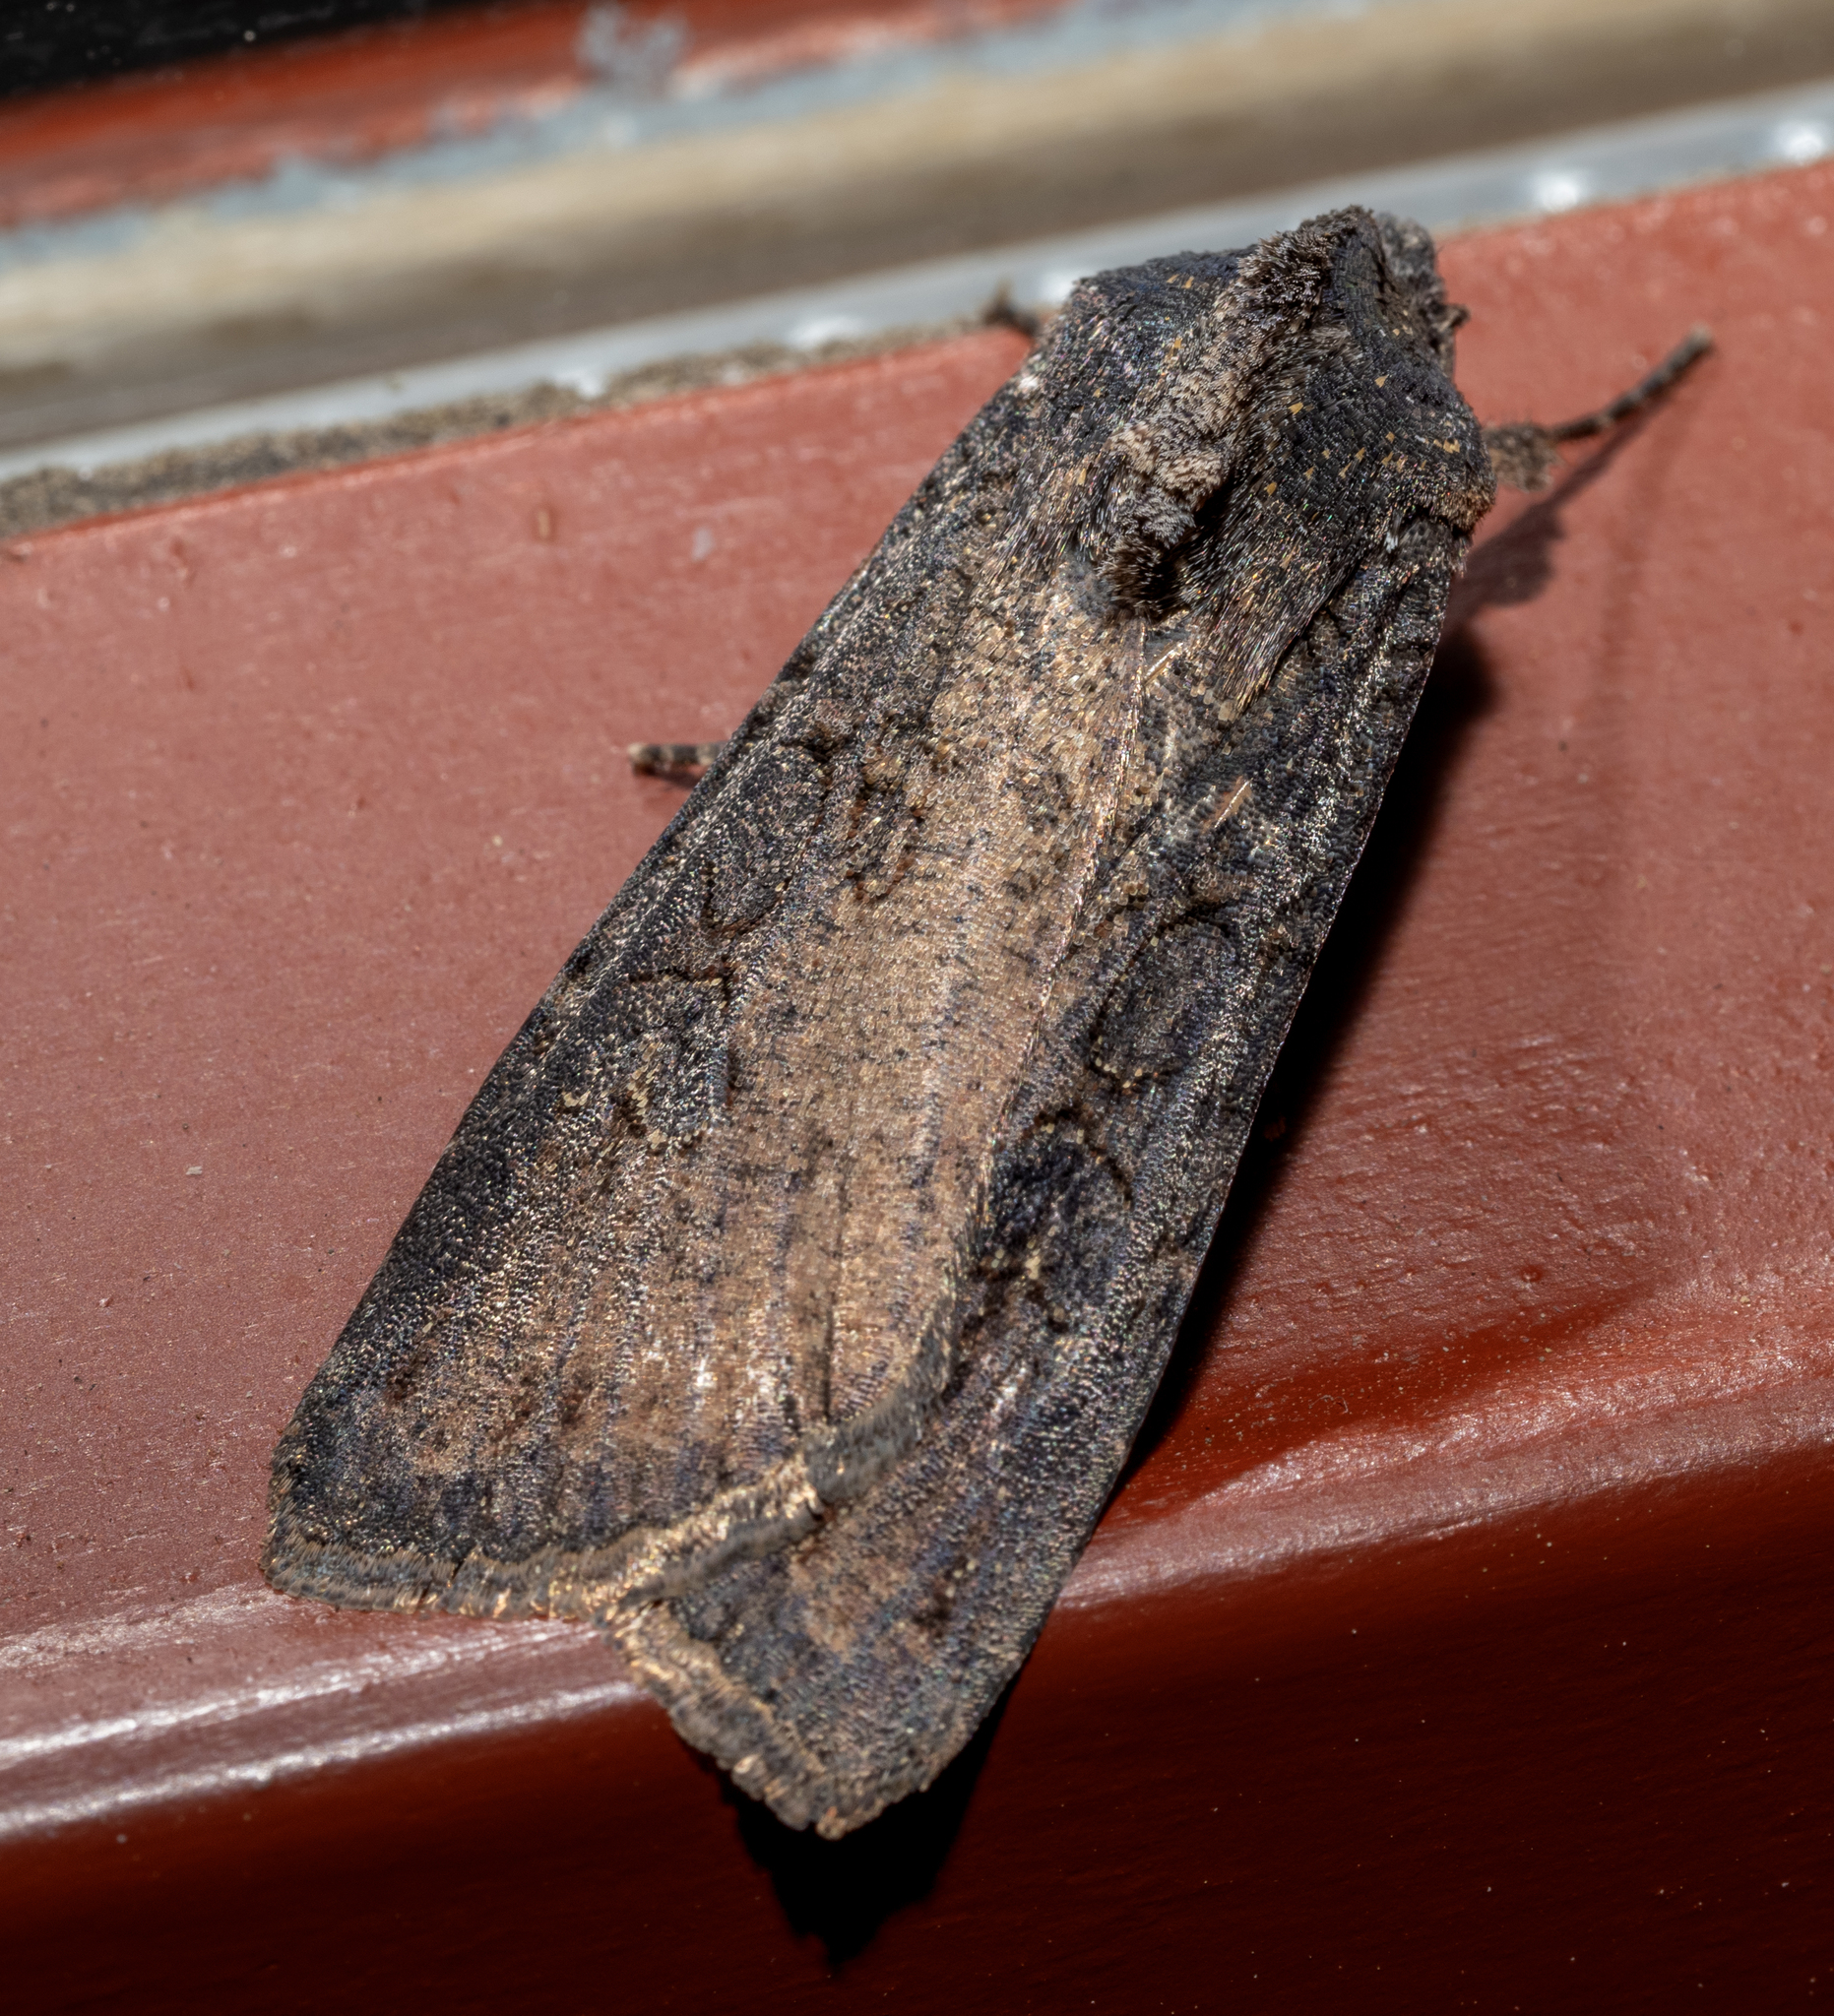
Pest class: cutworms